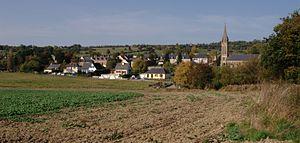
Le village de Epinay-sur Odon , Calvados.